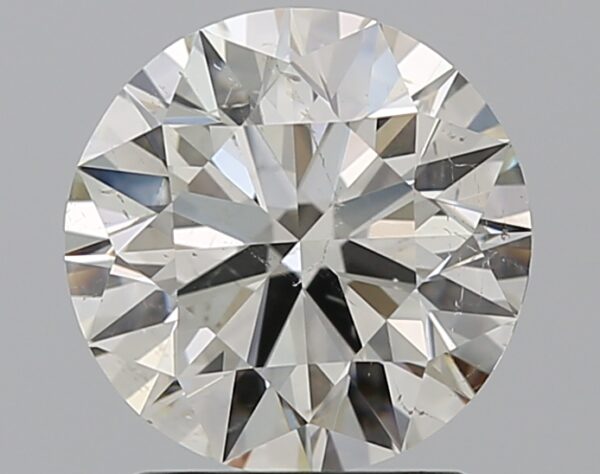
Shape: round
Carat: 1.8
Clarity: SI2
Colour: J
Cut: EX
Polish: EX
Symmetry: EX
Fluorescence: F
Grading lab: GIA
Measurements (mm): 7.72 x 7.78 x 4.81